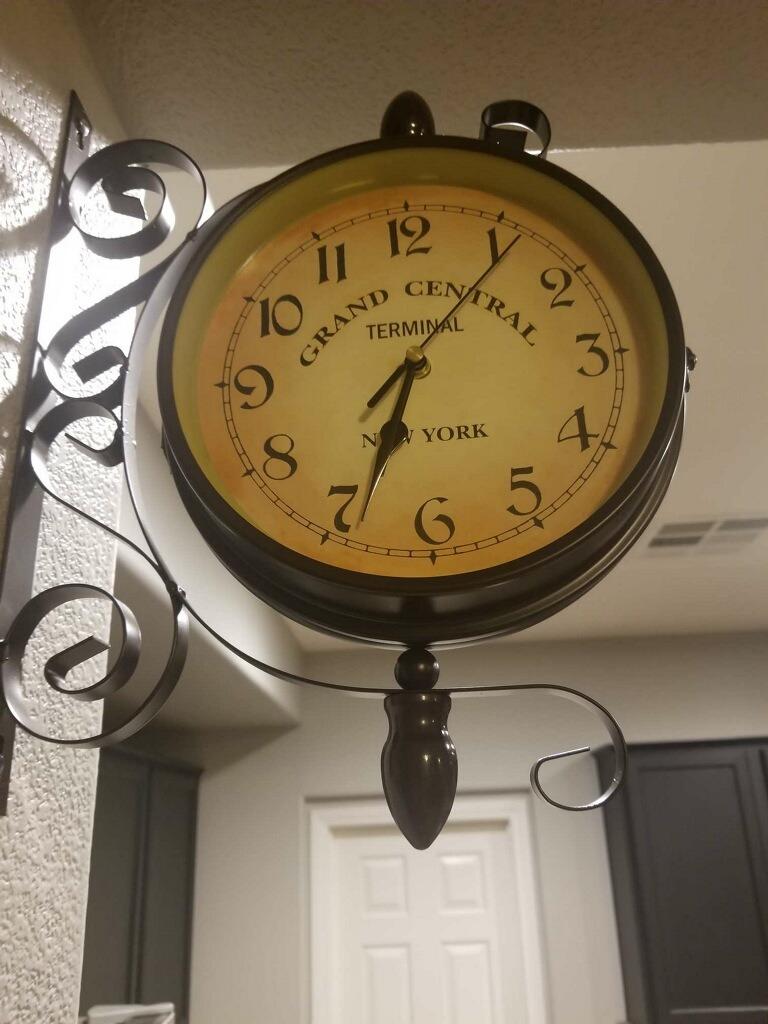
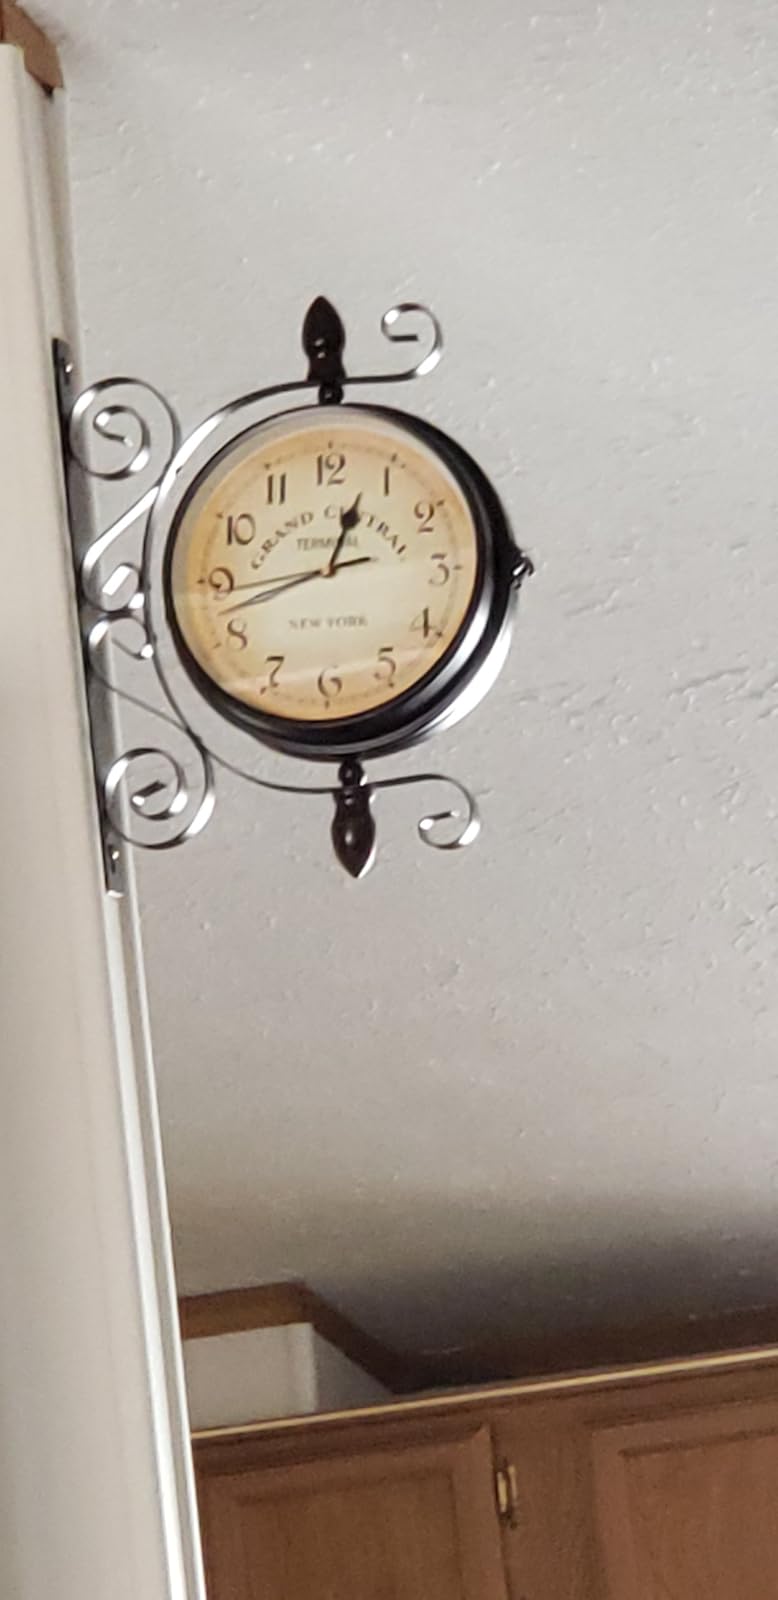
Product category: clock
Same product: yes